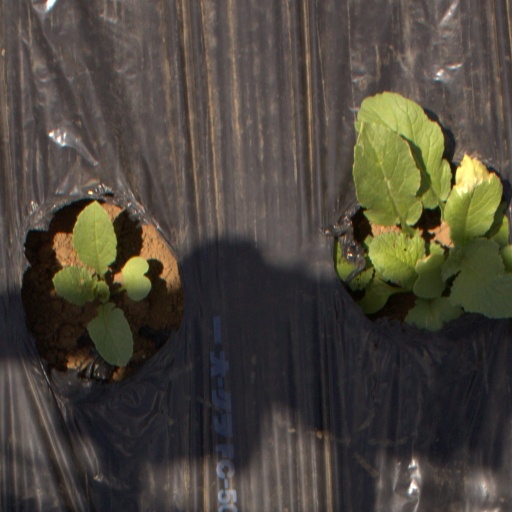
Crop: Jerusalem artichoke